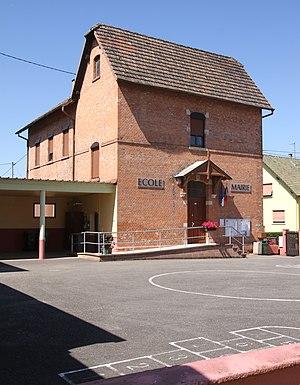
Mairie à Kesseldorf.
Kesseldorf est une commune française située dans le département du Bas-Rhin, en région Grand Est.